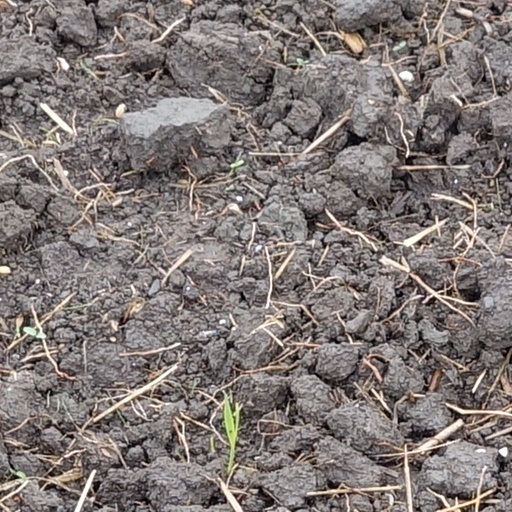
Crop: wheat